Shopping cart

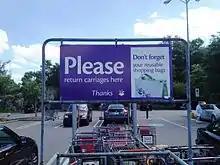
Carriage return at a Stop & Shop in Saugus, Massachusetts

A low-tech form of theft prevention utilizes a physical impediment, such as vertical posts at the store entrance to keep carts from being taken into the parking lot. This method also impedes physically disabled customers, which may be illegal in many jurisdictions. For example, in the United States it would be a violation of the Americans with Disabilities Act of 1990.